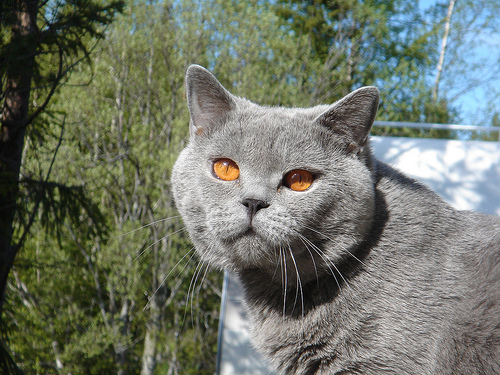
Animal: cat
Breed: british_shorthair